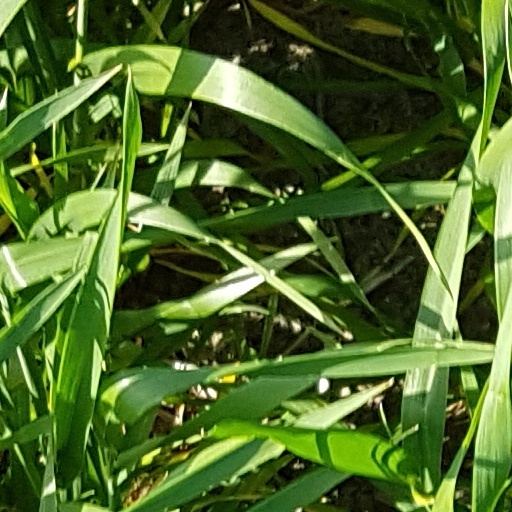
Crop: wheat